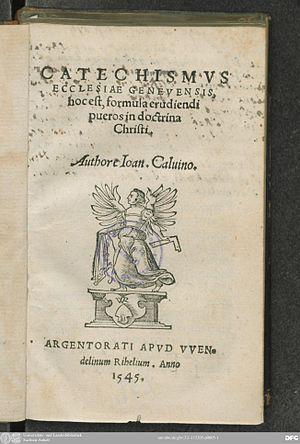
L'étude des catéchismes protestants en usage en Alsace et en Moselle à travers les siècles illustre l'histoire du christianisme dans une région marquée par une forte identité.